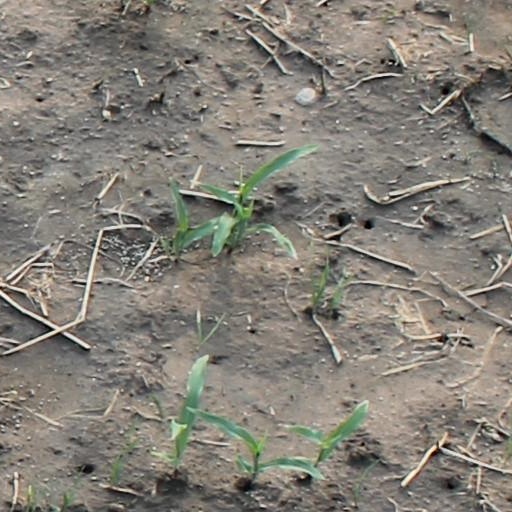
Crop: maize; corn